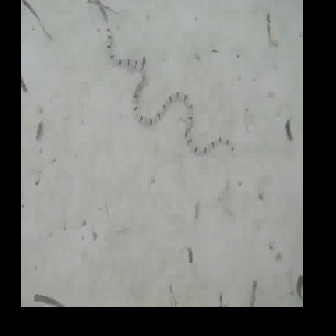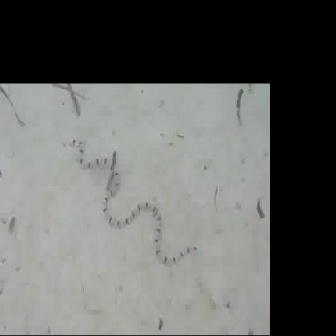
  Please identify the target specified by the bounding box [106,26,233,154] in the first image and locate it in the second image. Return the coordinates in [x_min,y_min,x_max,y_max] format.
Answer: [68,137,196,266]